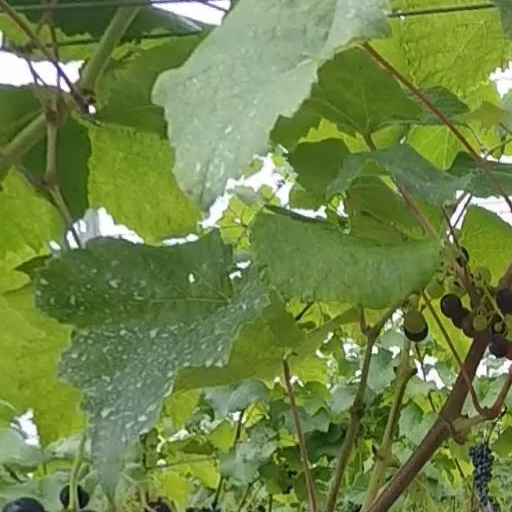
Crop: grape